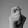
ASL letter: X